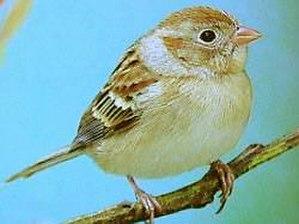
Bruant des champs
Le Bruant des champs est une espèce de passereau appartenant à la famille des Passerellidae.